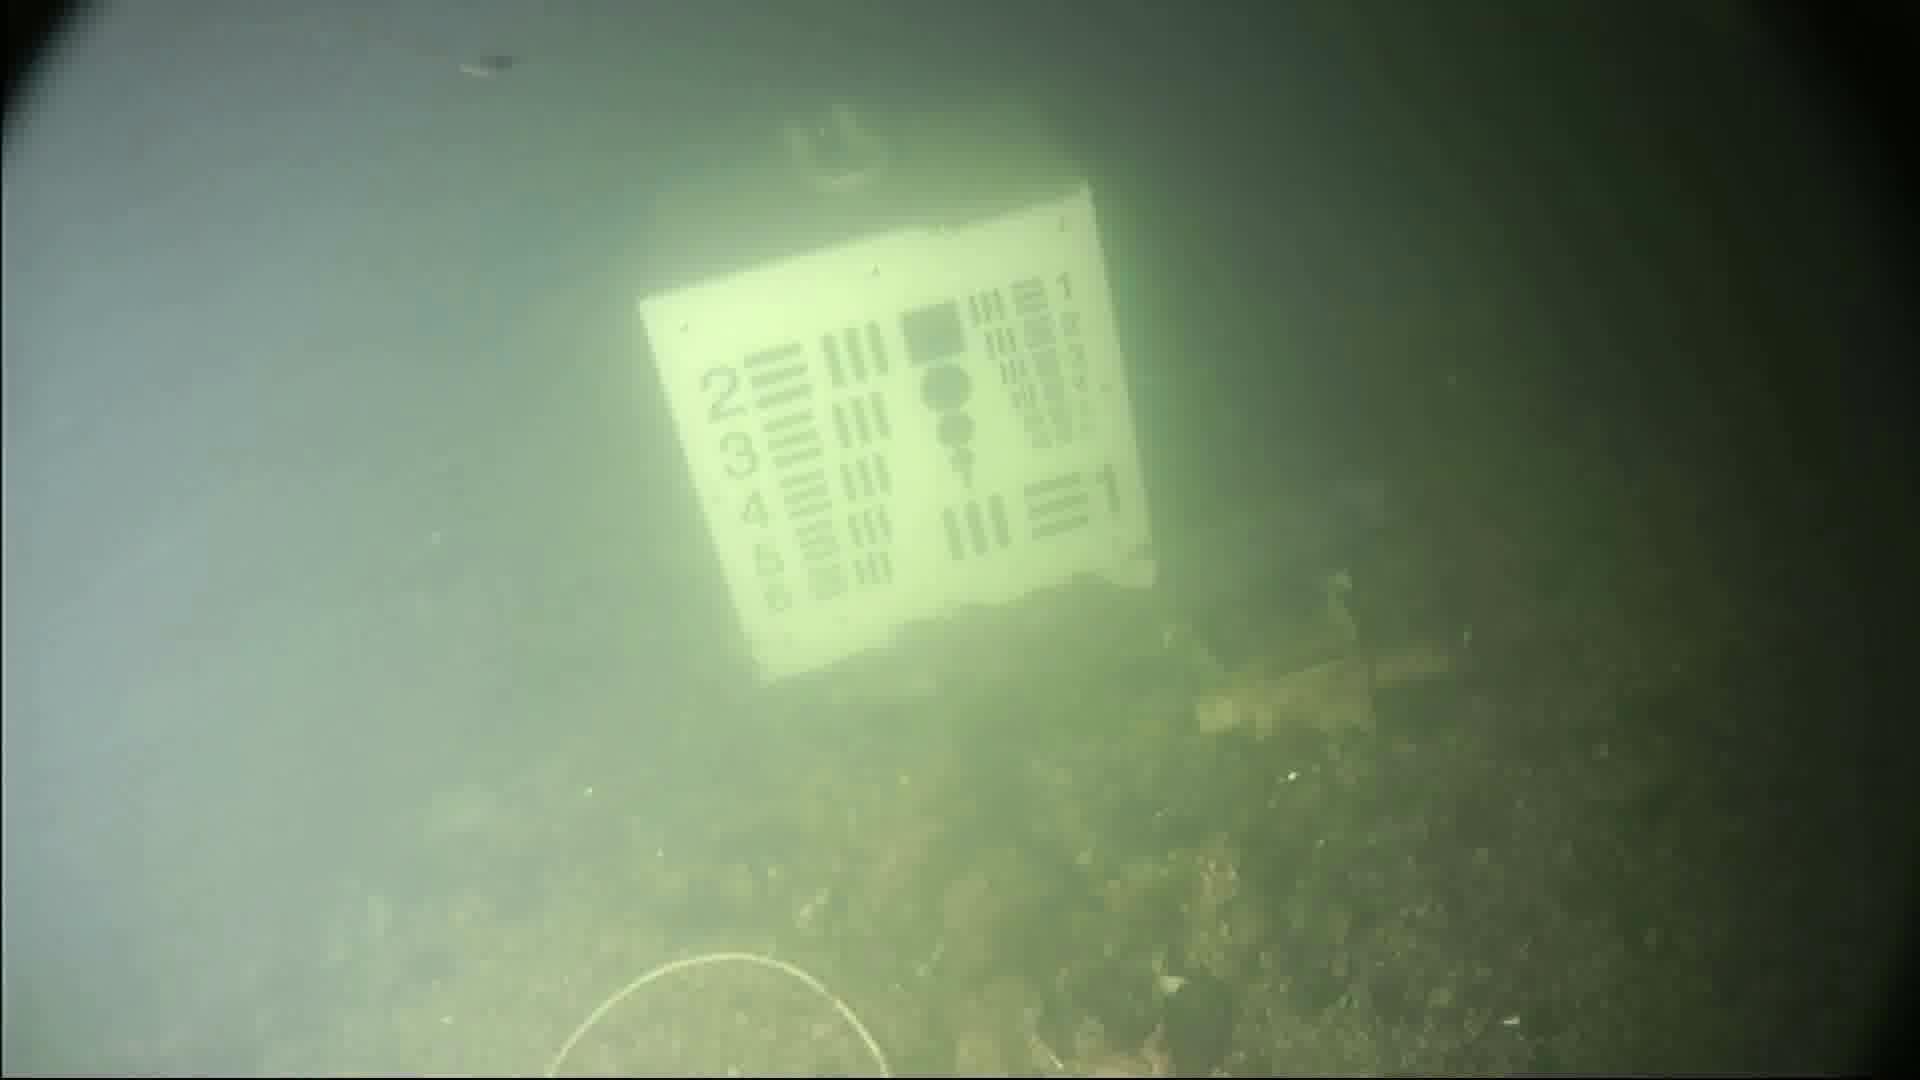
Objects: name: jellyfish